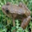
Label: frog